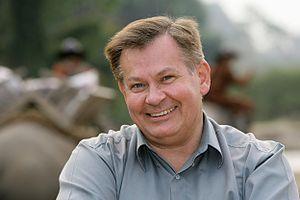
Frédéric Lepage est un écrivain, auteur et producteur français de plusieurs centaines d’émissions et de documentaires.